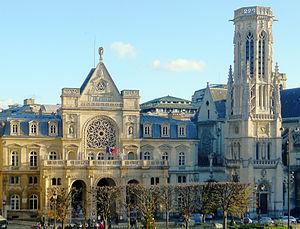
Mairie du 1er arrondissement - Paris
La mairie du 1ᵉʳ arrondissement de Paris est le bâtiment qui hébergeait les services municipaux du 1ᵉʳ arrondissement de Paris, en France.